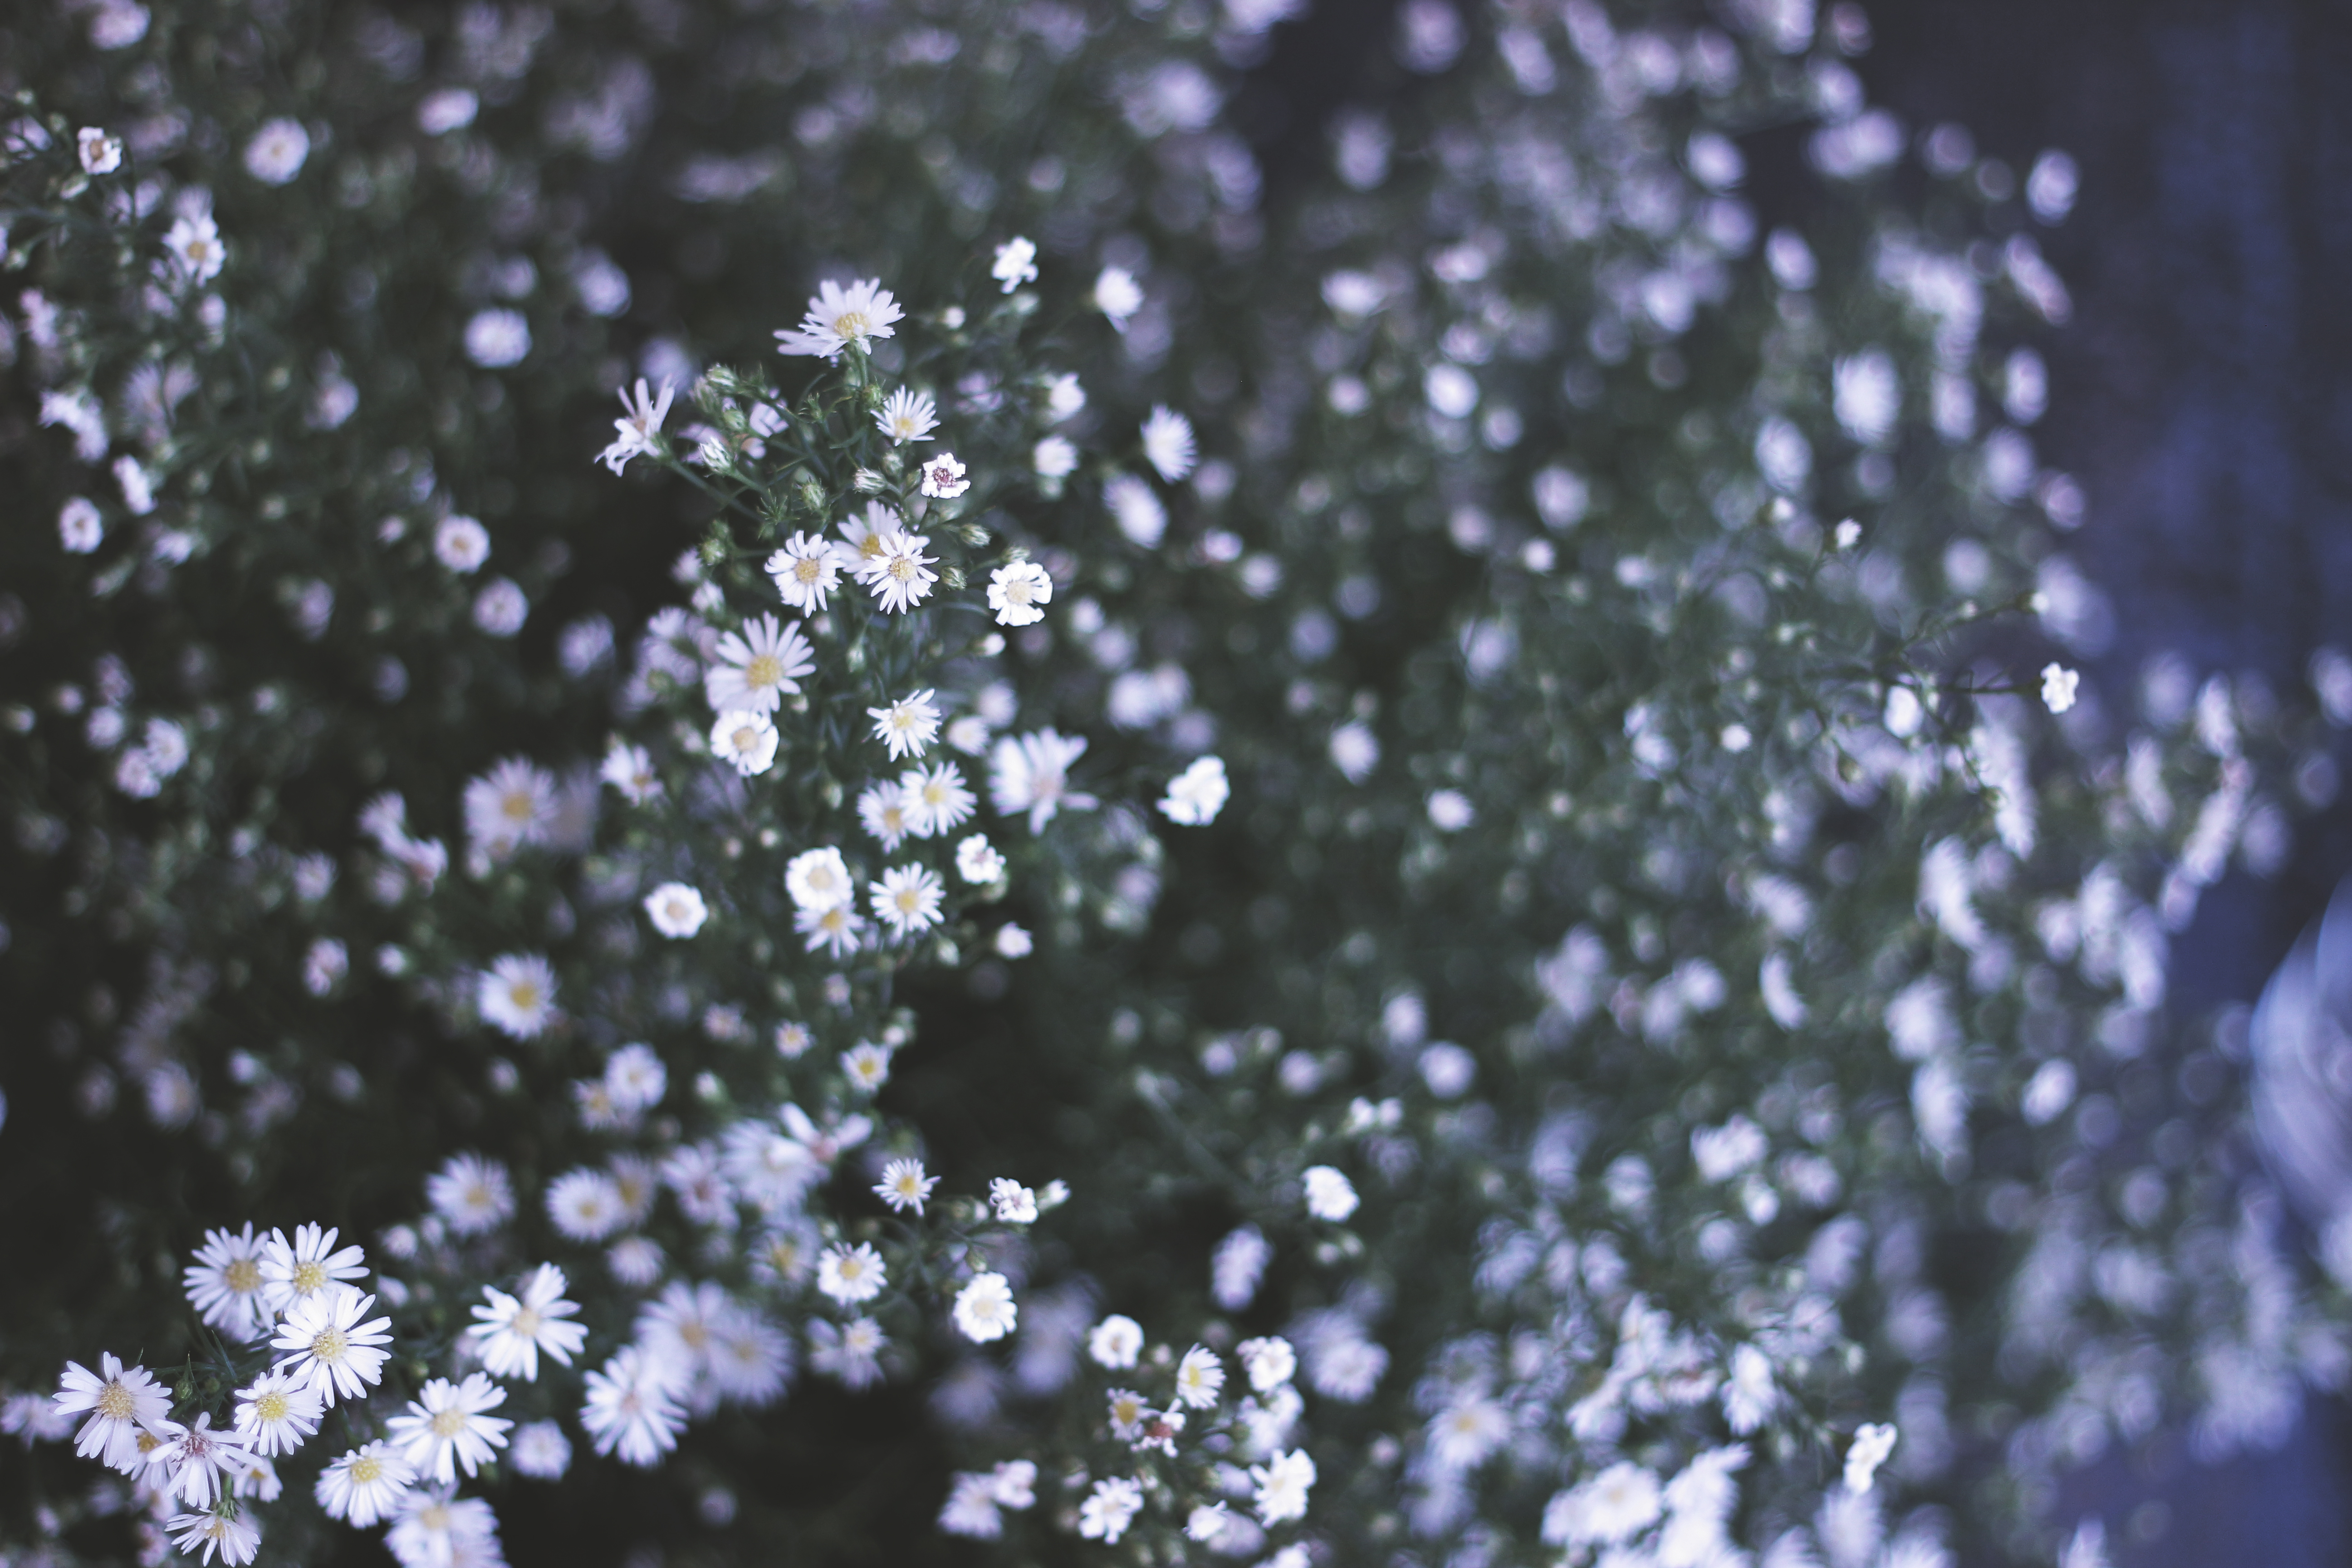
water, nature, grass, branch, blossom, snow, winter, dew, plant, sunlight, leaf, flower, bloom, frost, green, weather, flora, season, flowers, close up, petals, moisture, freezing, macro photography, plant stem